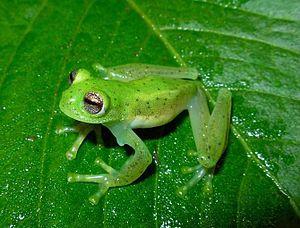
"""Centrolene"" quindianum est une espèce d'amphibiens de la famille des Centrolenidae. Depuis la redéfinition du genre Centrolene, il est évident que C. quindianum n'appartient pas à ce genre mais aucun autre genre n'a pour l'instant été proposé de manière formelle."